Haldane (lunar crater)

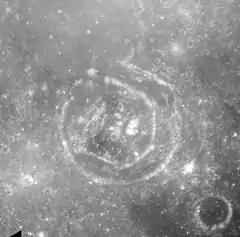
Apollo 16 Mapping Camera image

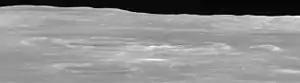
Highly oblique view from Apollo 17

Haldane is a lunar impact crater that is located in Mare Smythii, near the eastern limb of the Moon. The visibility of this formation is affected by libration, and even under favorable conditions it is highly foreshortened. It lies just to the west-northwest of the crater Runge, and to the east of Carrillo. The small crater Talbot is immediately to the southwest of Haldane.